Ultimate Air Combat

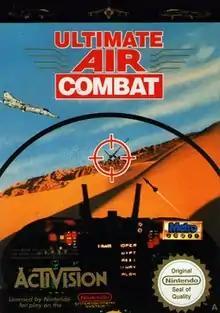
European cover art

Ultimate Air Combat (known as Aces: Iron Eagle III in Japan) is a semi-realistic combat flight simulator developed and published by Activision for the Nintendo Entertainment System/Family Computer. Having relatively good graphics for the console, Ultimate Air Combat differs from other similar games by having both a cockpit view and an isometric view throughout the missions. The game seems to be set in the near future due to some of the highly advanced weapons systems but modern-day planes. In Japan, the game is known as Aces: Iron Eagle III and is barely based on (as both involved aircraft).